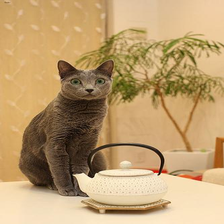
Species: cat
Breed: Russian Blue